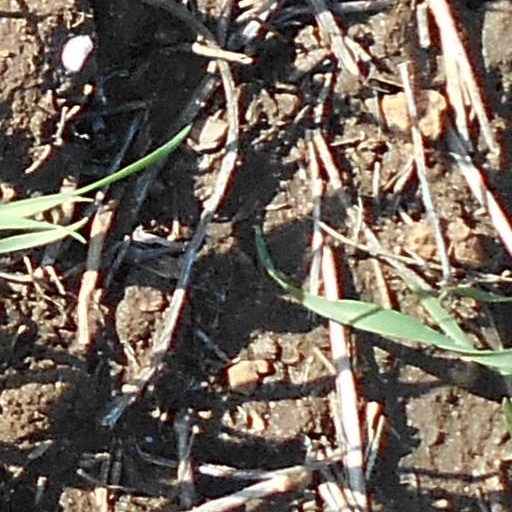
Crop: wheat